5 Is the Perfect Number

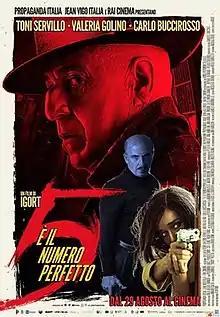
Film poster

5 Is the Perfect Number is a 2019 Italian thriller drama film directed by Igort, based on his 2002 homonymous graphic novel, starring Toni Servillo and Valeria Golino.